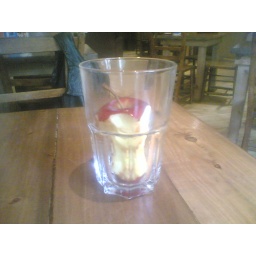
apple under glass